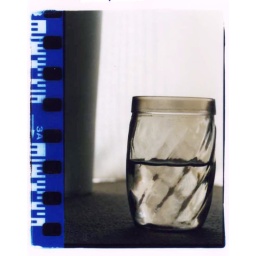
Life in a glass house